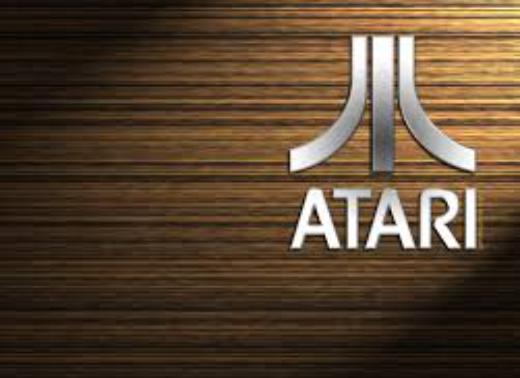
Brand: atari 2600-2
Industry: Clothes